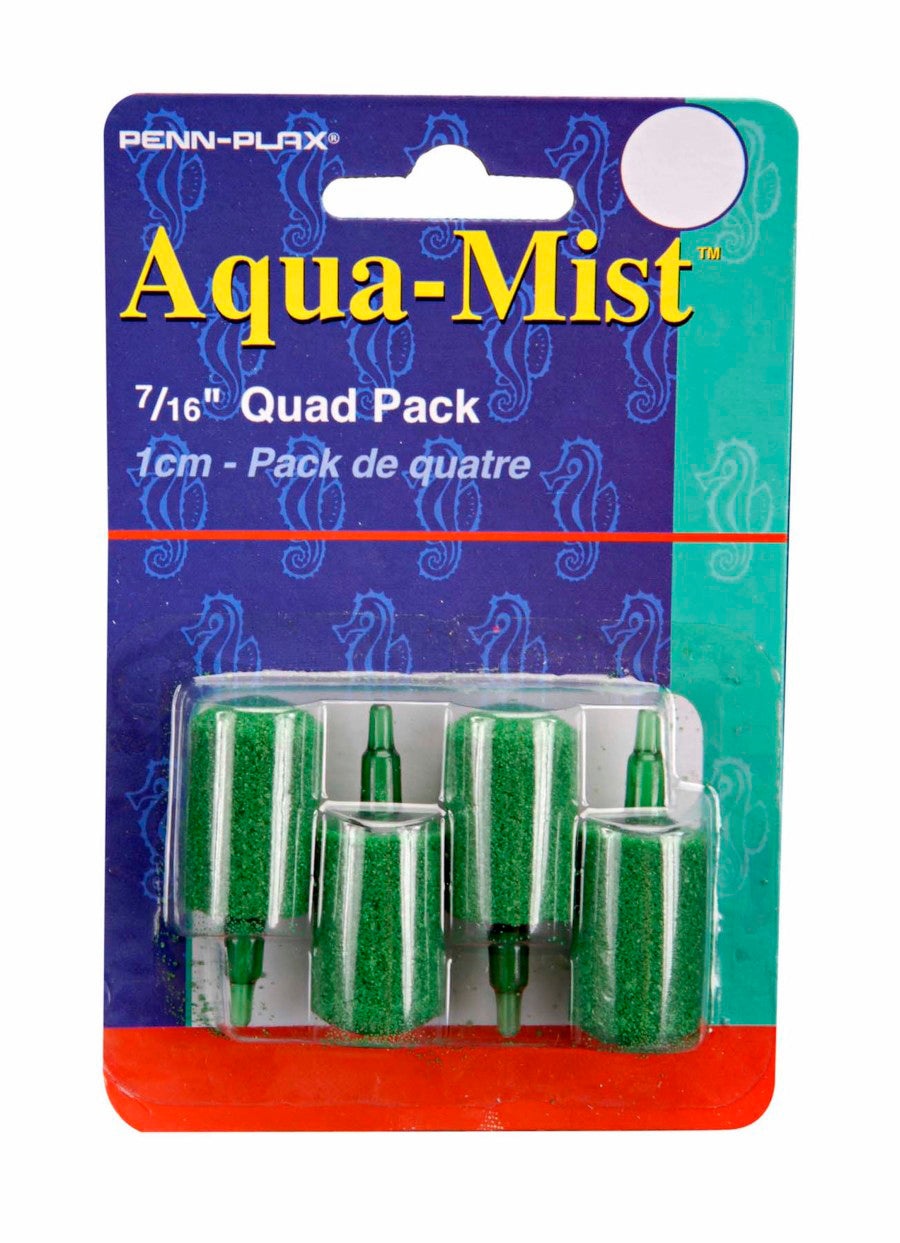
Penn-Plax Aqua-Mist Air Stone Cylinder Green 0,44 in 4 Pack
Brand: JVVW
AS6 - The Penn-Plax Aqua-Mist 7/16" cylinder air stone is a great way to aerate your aquarium. An airstone is a necessary accessory in most freshwater and saltwater aquariums as they aid in water movement and gas exchange. Simply hook the airstone up to any aquarium air pump and its high pore design will create a cascading stream of bubbles inside your aquarium. br/>Sold In Quanity of: 12
Category: Animals & Pet Supplies > Pet Supplies > Fish & Aquatic Supplies > Aquarium Air Stones & Diffusers > Disc Air Stones